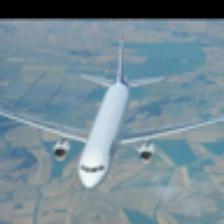
Label: NonHuman